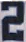
Number: 2